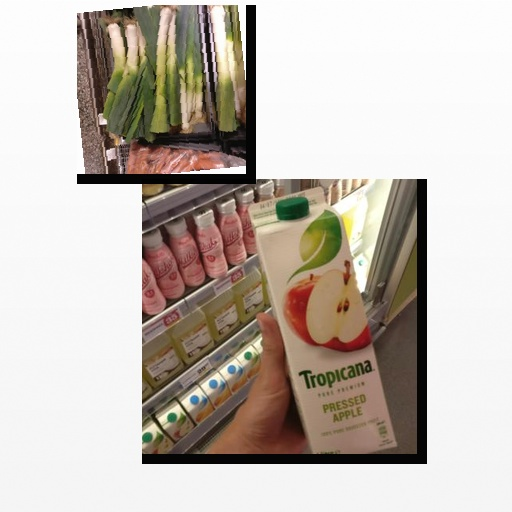
Food items: leek, apple_juice